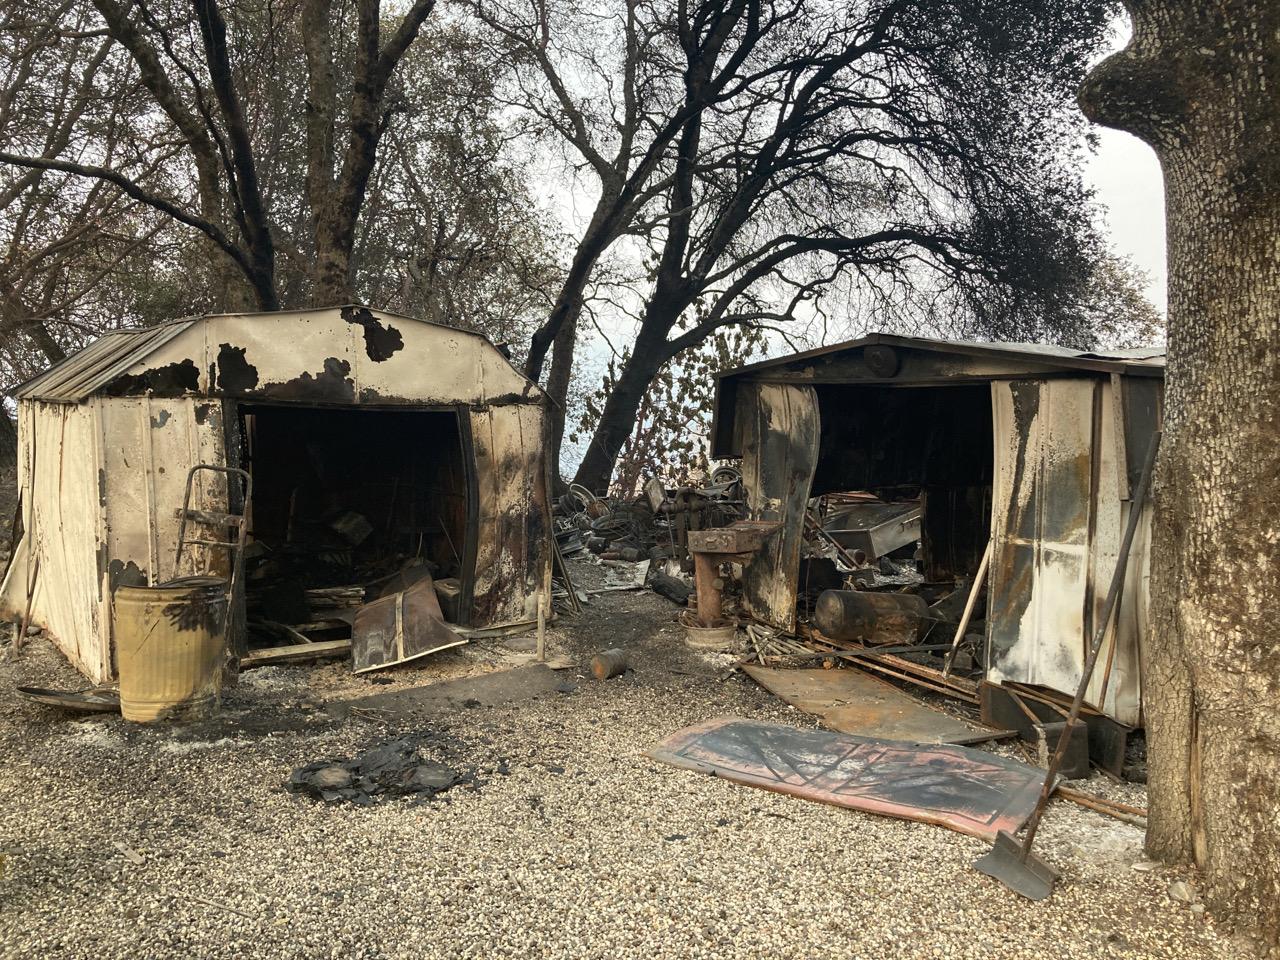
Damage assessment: destroyed